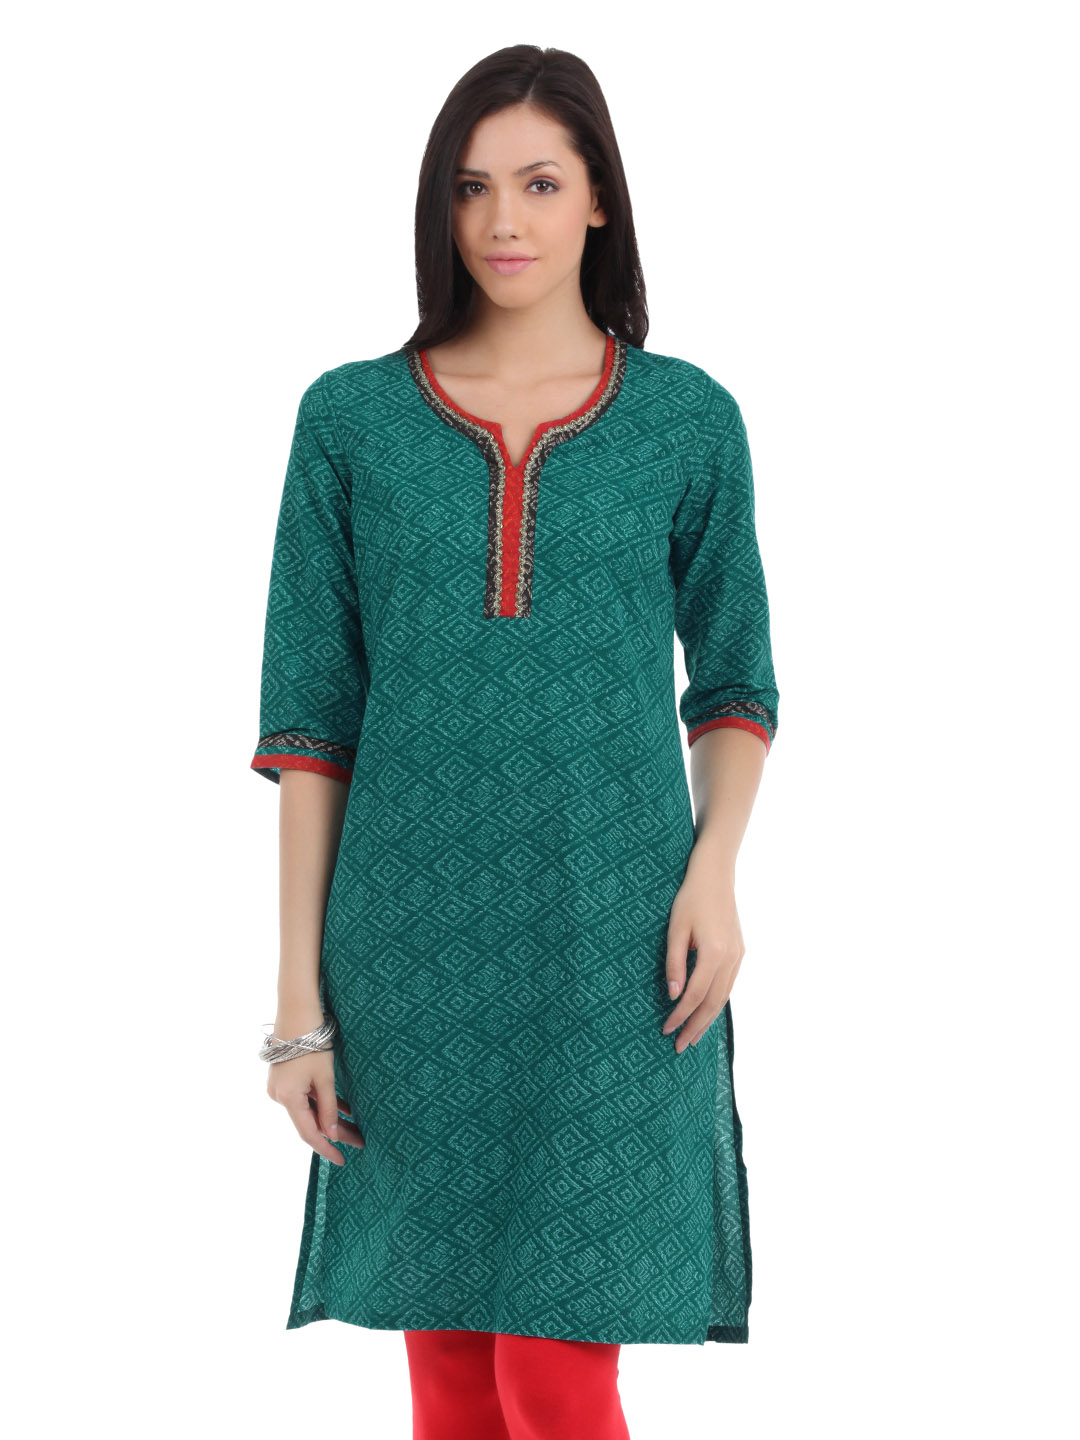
Aurelia Women Teal Kurta
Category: Apparel / Topwear / Kurtas
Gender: Women
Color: Teal
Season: Summer 2012
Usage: Ethnic